Young-Oak Kim

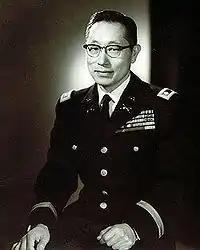
Kim in 1961

Young-Oak Kim (1919 – December 29, 2005) was a United States Army officer during World War II and the Korean War as well as a civic leader and humanitarian. He was a member of the U.S. 100th Infantry Battalion and 442nd Regimental Combat Team, and a combat leader in Italy and France during World War II. He was awarded 19 medals, including the Distinguished Service Cross, two Silver Stars, two Bronze Stars, three Purple Hearts, a Bronze Medal of Military Valor, a Légion d'honneur, a Croix de Guerre, and (posthumously) the Korean Taeguk Cordon of the Order of Military Merit. After his military career, Kim dedicated his life to public service and was an active founder and leader of several non-profit organizations for underserved communities throughout Southern California. He died of cancer at the age of 86. In May 2016, members of the Congressional Asian Pacific American Caucus held a press conference, organized by the Council of Korean Americans, to call on President Barack Obama to posthumously award Kim the nation's highest civilian honor, the Presidential Medal of Freedom.